Laga Basin

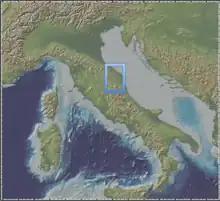

To the south, the Laga Basin is bound by the Grand Sasso Thrust. The Mt. Gorgonza thrust stems from the Grand Sasso, and is a central feature of the Laga Basin's history. To the west, it is bound by the Sibillini Mountains. A homocline consisting of Pliocene-Pleistocene aged deposits that dip toward the Adriatic sea marks the northern and eastern boundaries of the basin. In the central-most portion of the basin, there are two anticlines with north to south orientations; these are known as the Montagnia de Fiori anticline and the Acqusanta anticline.